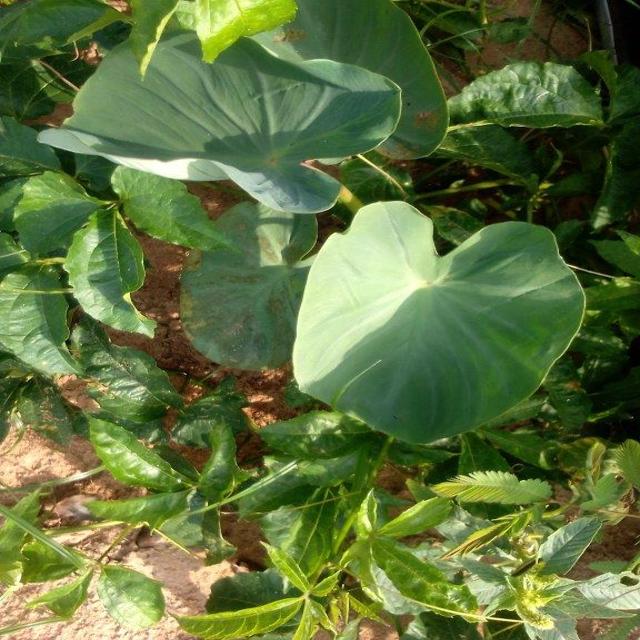
Label: Healthy